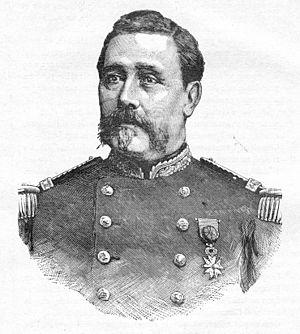
Alexandre-Eugène Bouët, né le 6 décembre 1833 à Bayonne et mort le 19 avril 1887 dans le 8e arrondissement de Paris, est un général et administrateur colonial français.